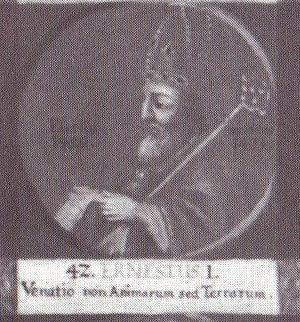
Ernest Iᵉʳ de Schaumbourg fut évêque de Hildesheim de 1458 à sa mort